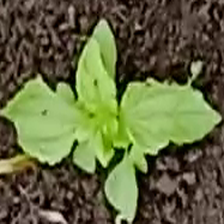
Weed species: Lamber_Quarter_plant(Chenopodium )